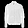
Label: Coat